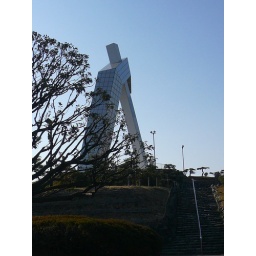
Sculpture in a park up the hill from the Chuo train station